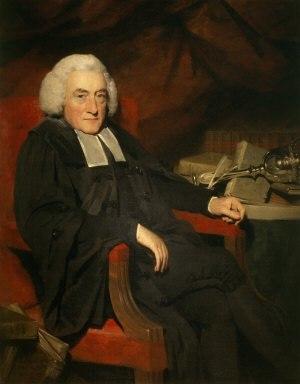
William Robertson, universitaire et historien écossais, fut pendant trente ans principal de l'université d'Édimbourg.